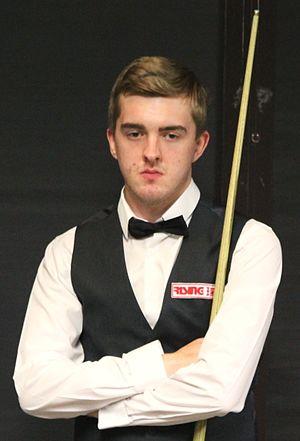
Ross Muir est un joueur de snooker de nationalité écossaise, né le 6 octobre 1995 à Edinburgh en Écosse. Il joue au niveau professionnel de 2013 à 2019. Son meilleur classement a été la 67ᵉ place, il l'avait atteinte en mai 2017.